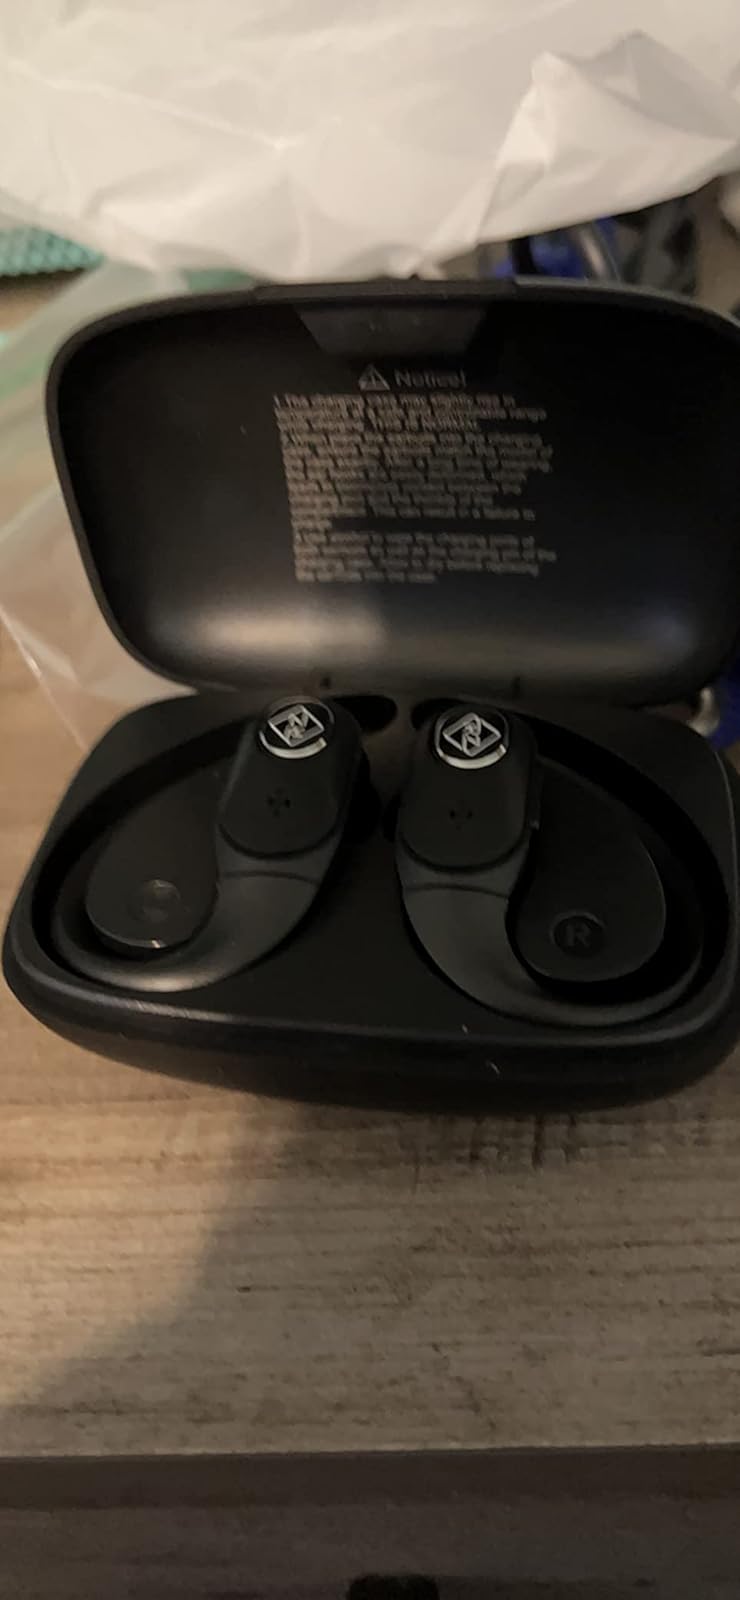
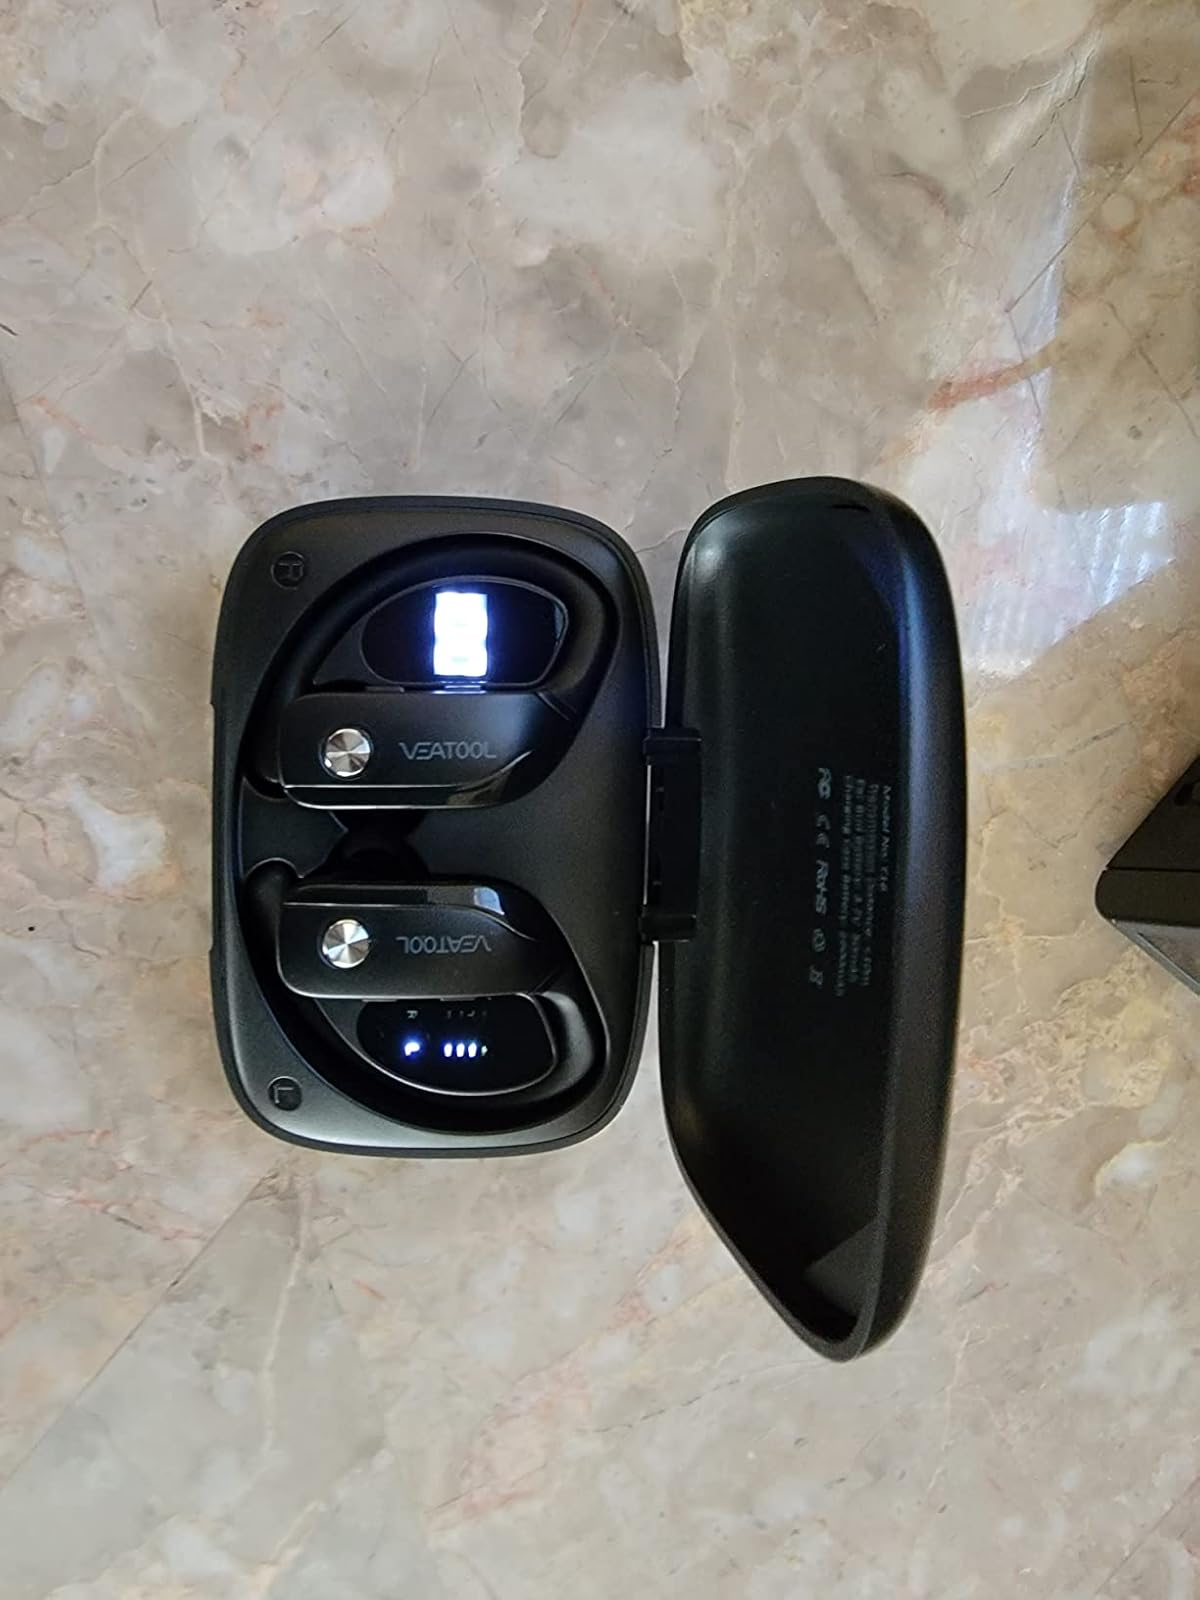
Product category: earbuds
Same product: no